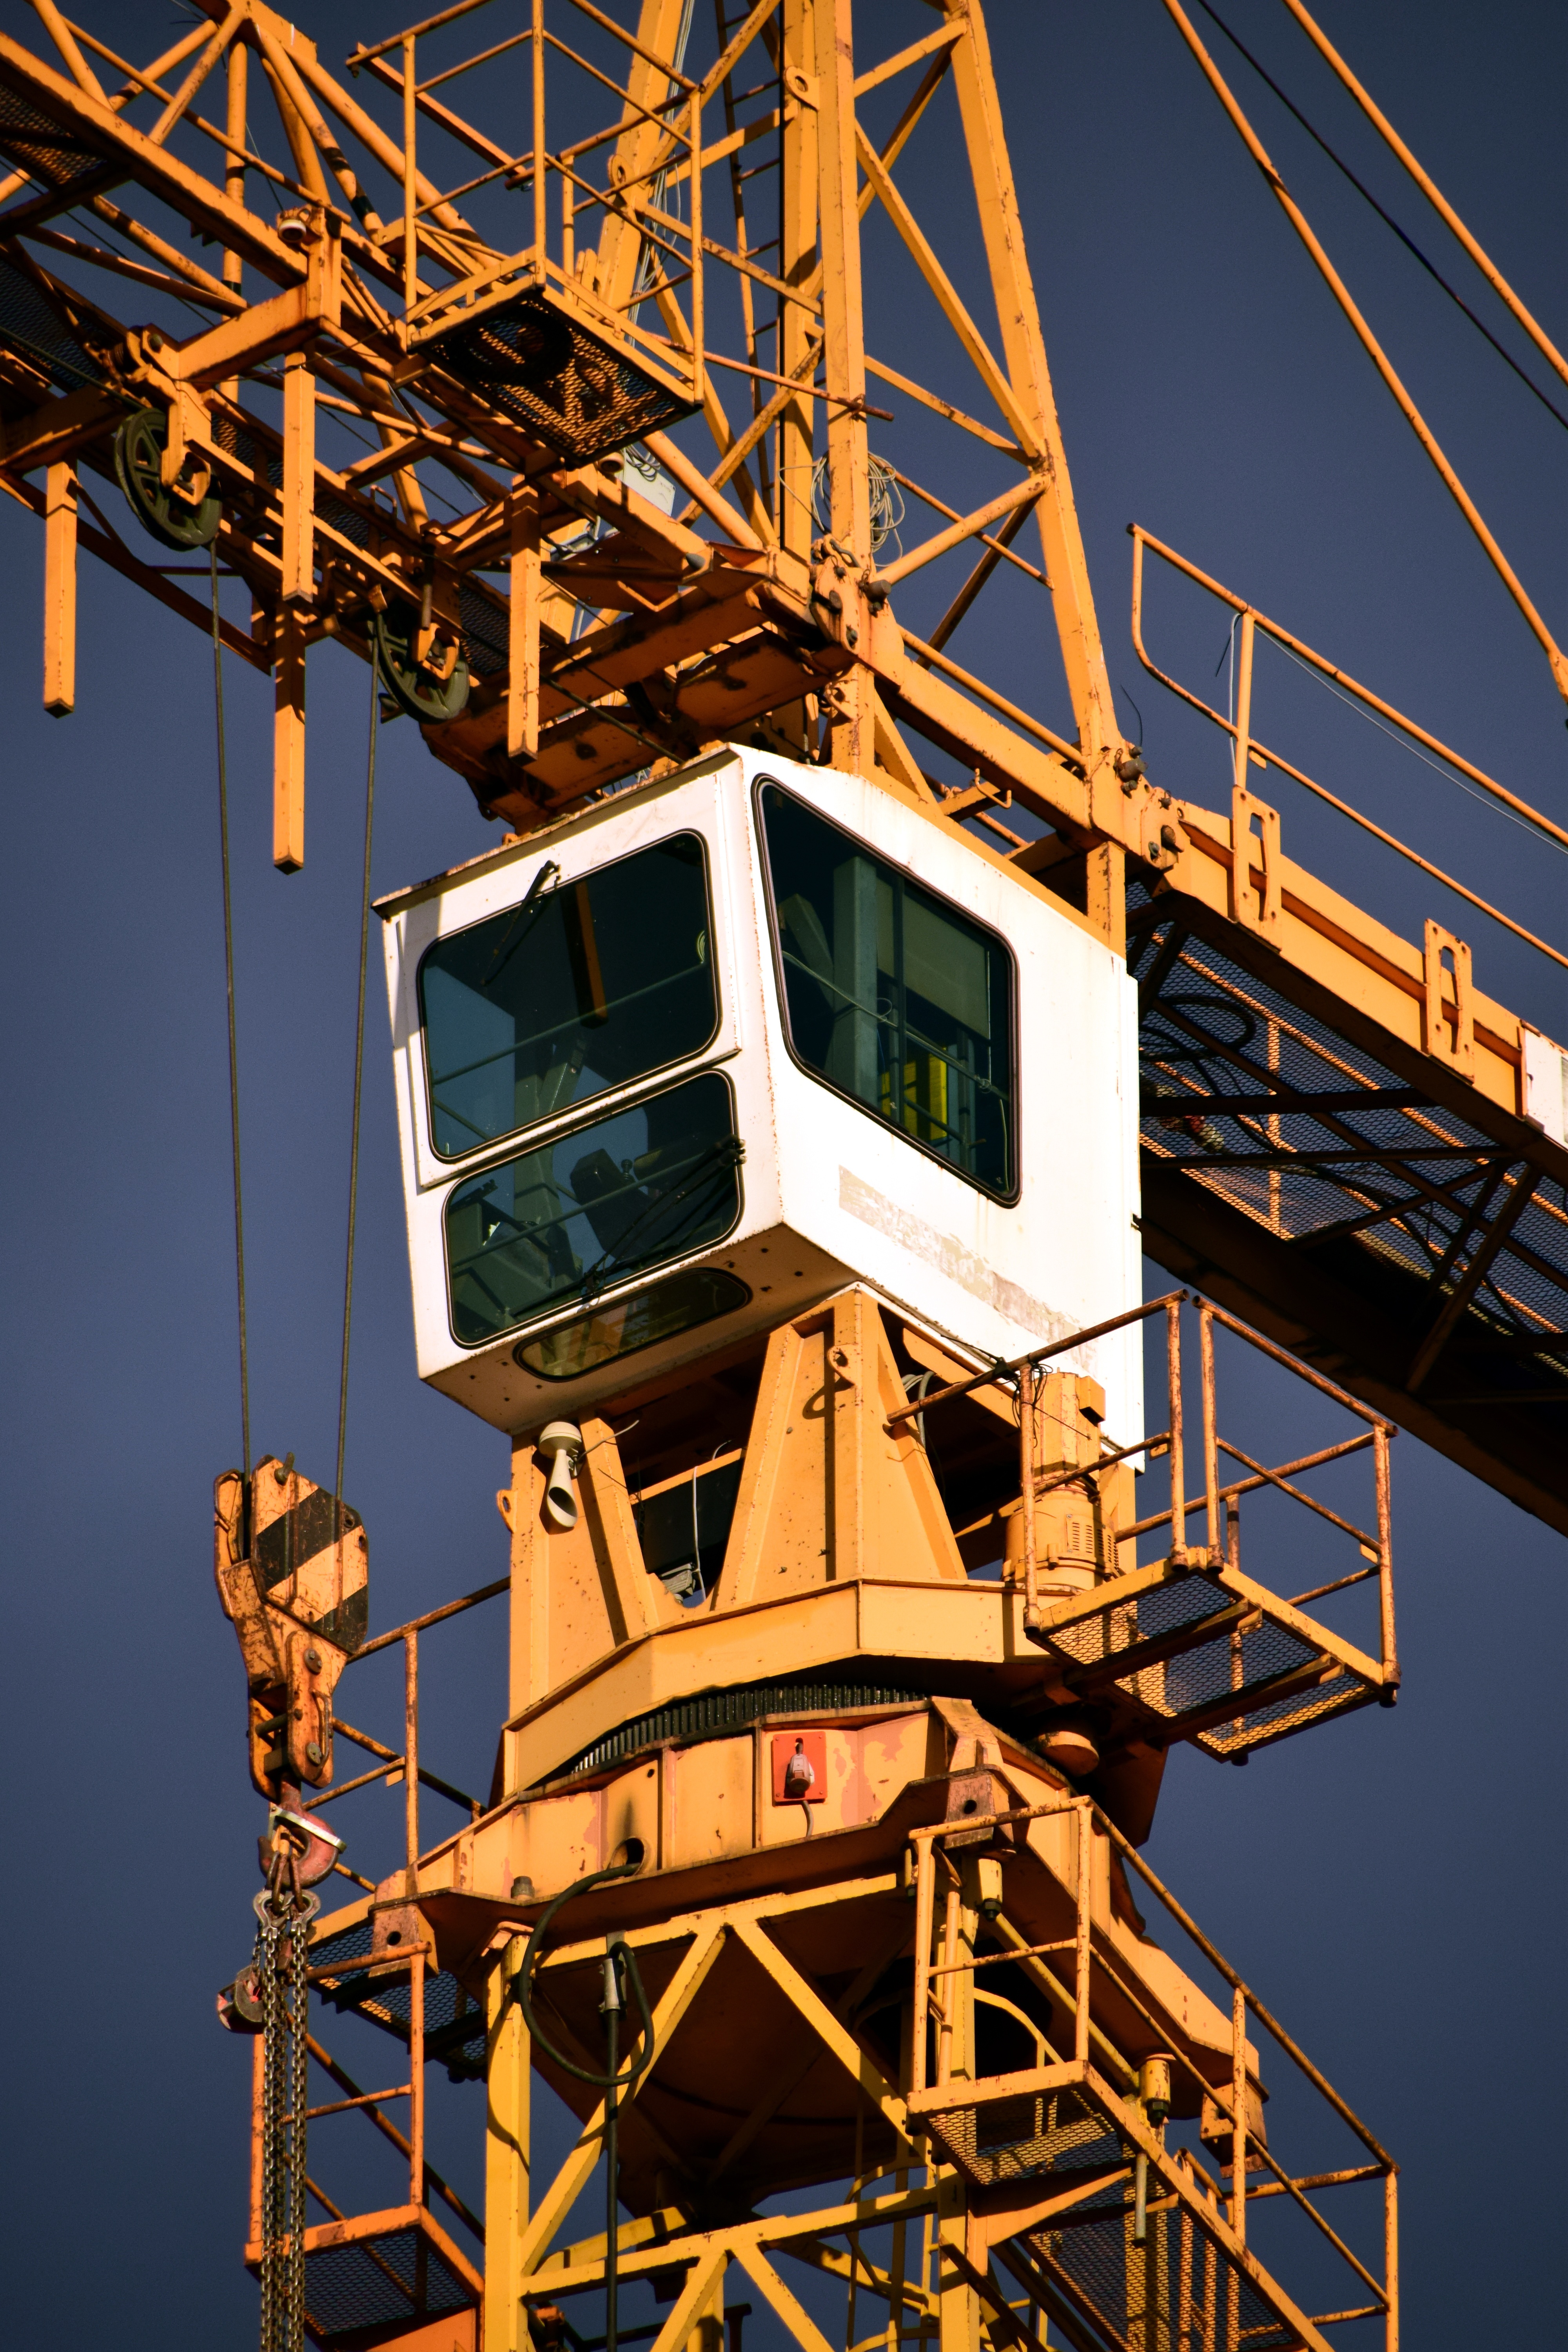
sky, technology, vehicle, tower, mast, cabin, metal, industry, electricity, yellow, close, build, crane, site, baukran, house construction, construction work, construction equipment